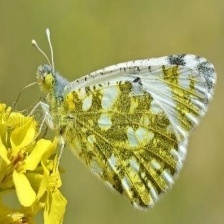
Species: EASTERN DAPPLE WHITE
Butterfly family (ImageNet category): cabbage_butterfly